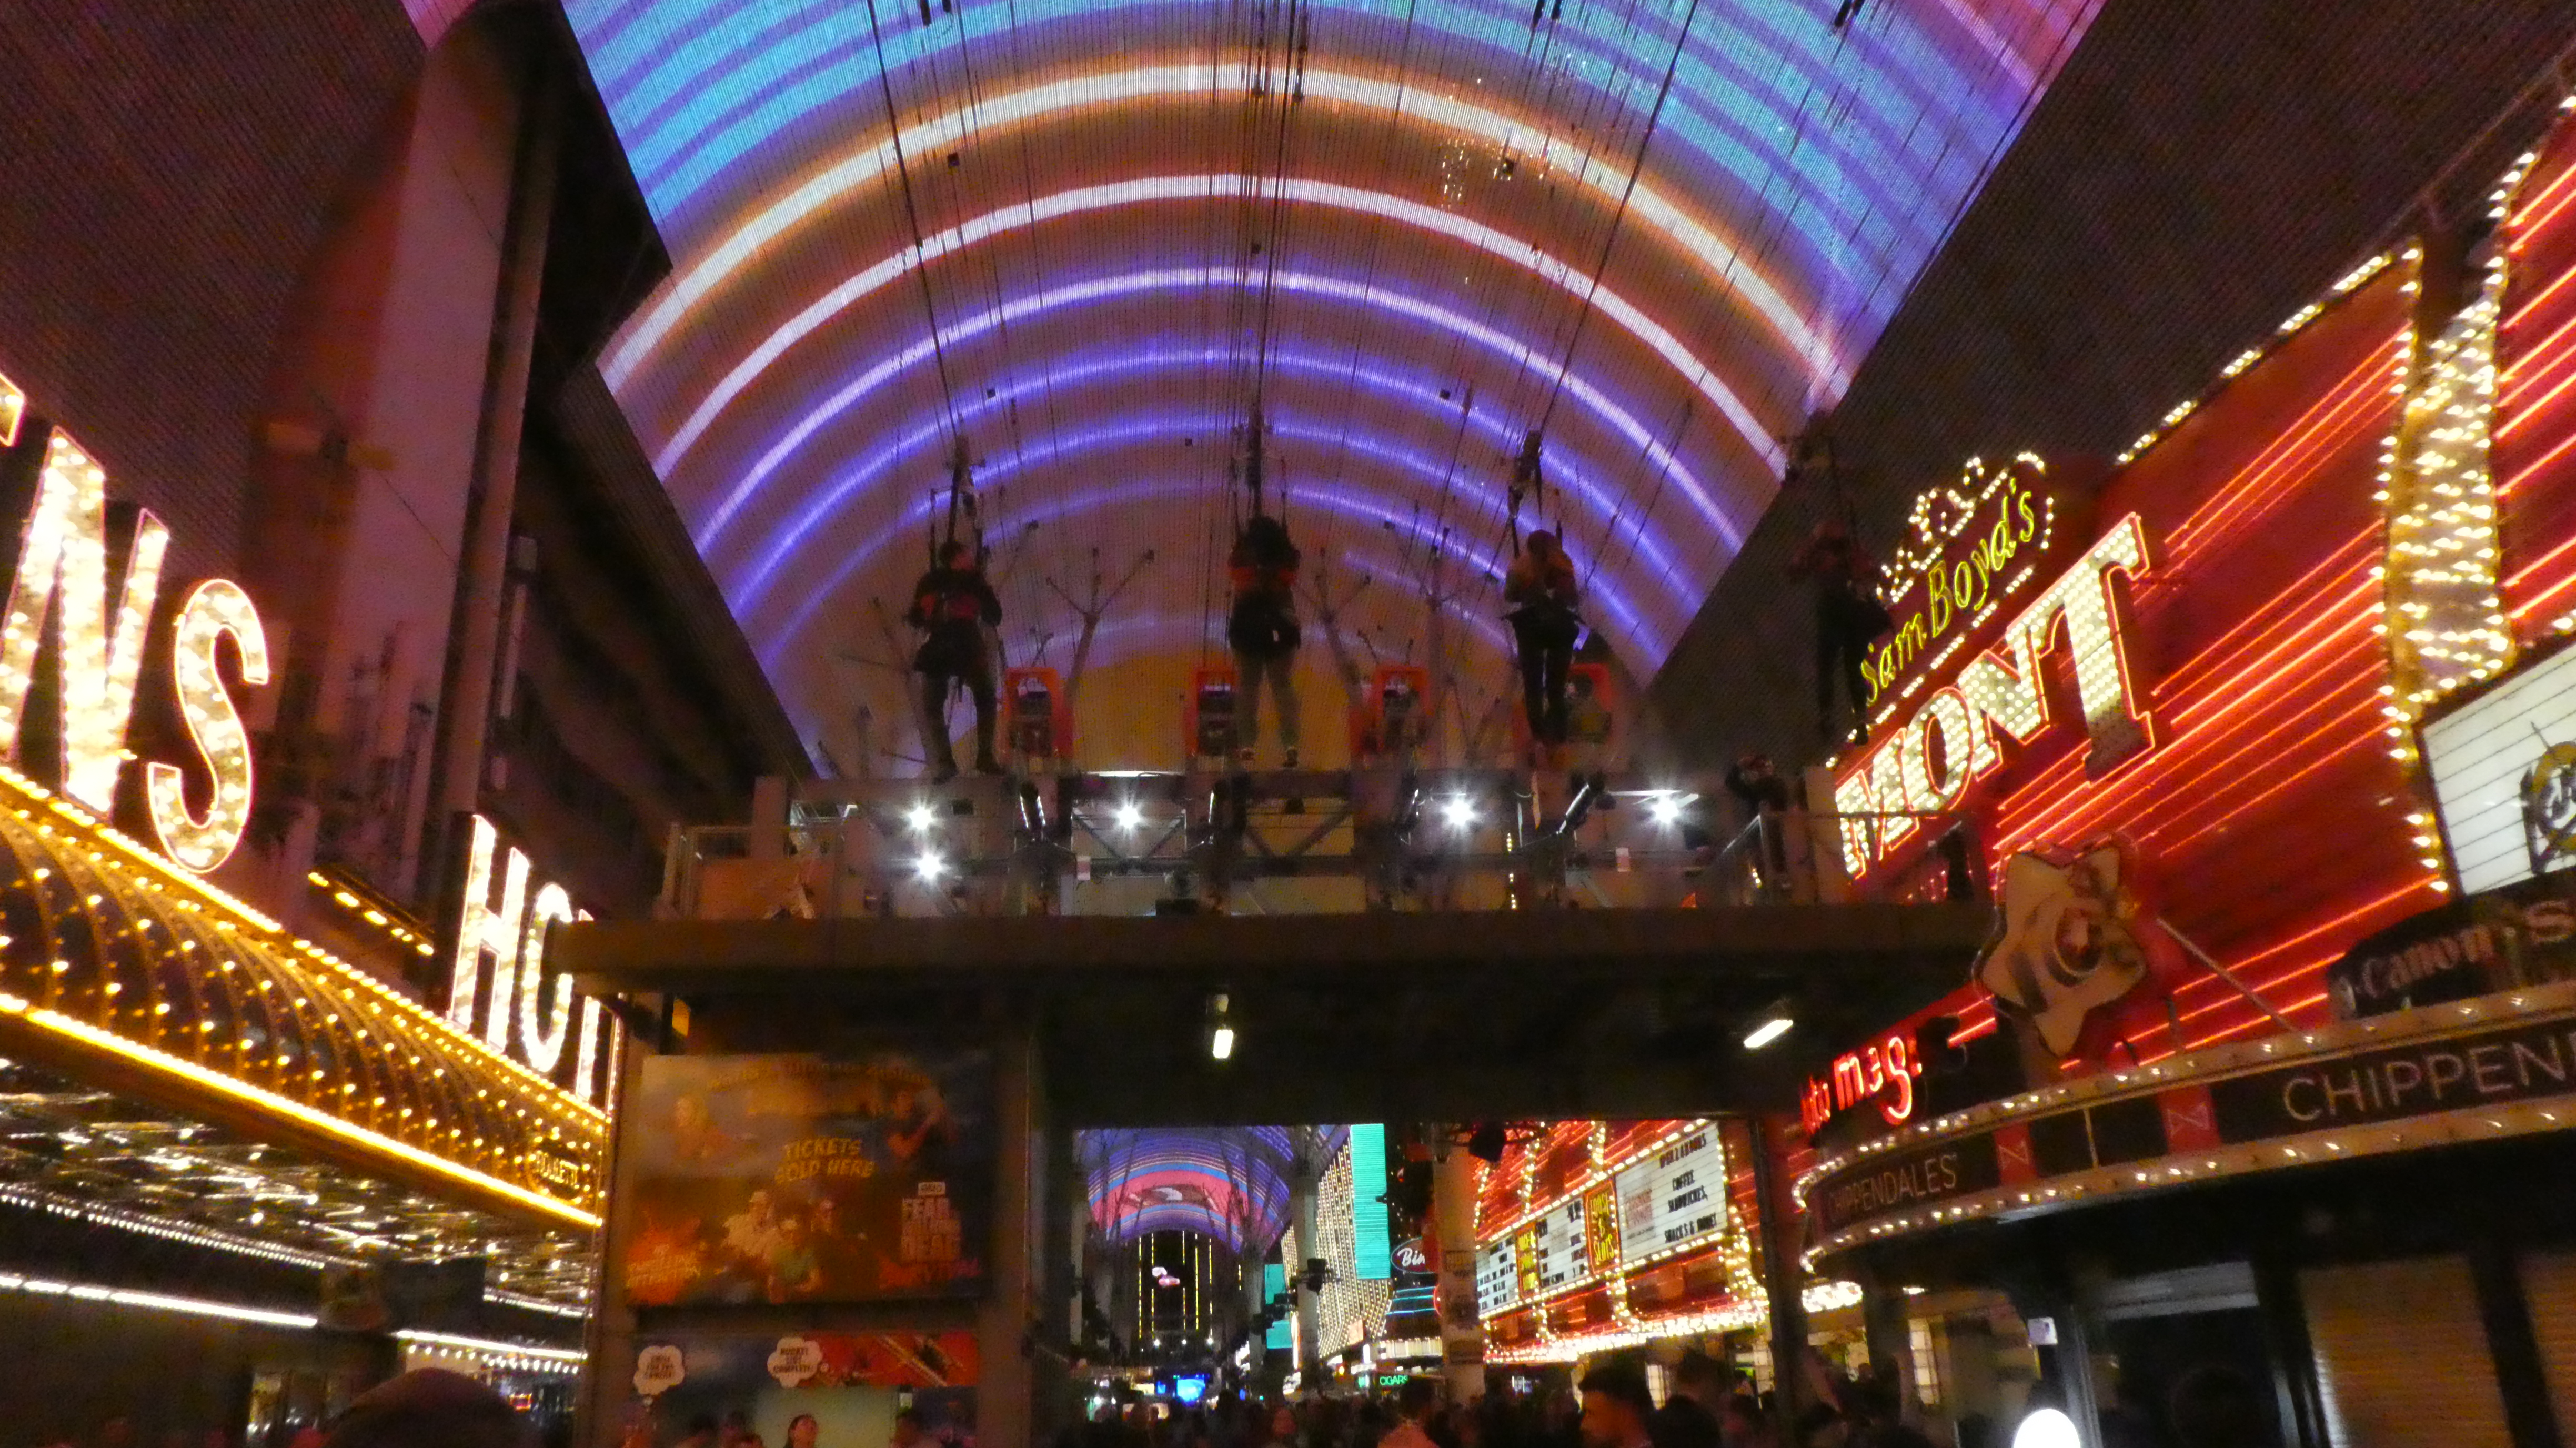
las vegas, building, architecture, metropolitan area, city, metropolis, arcade